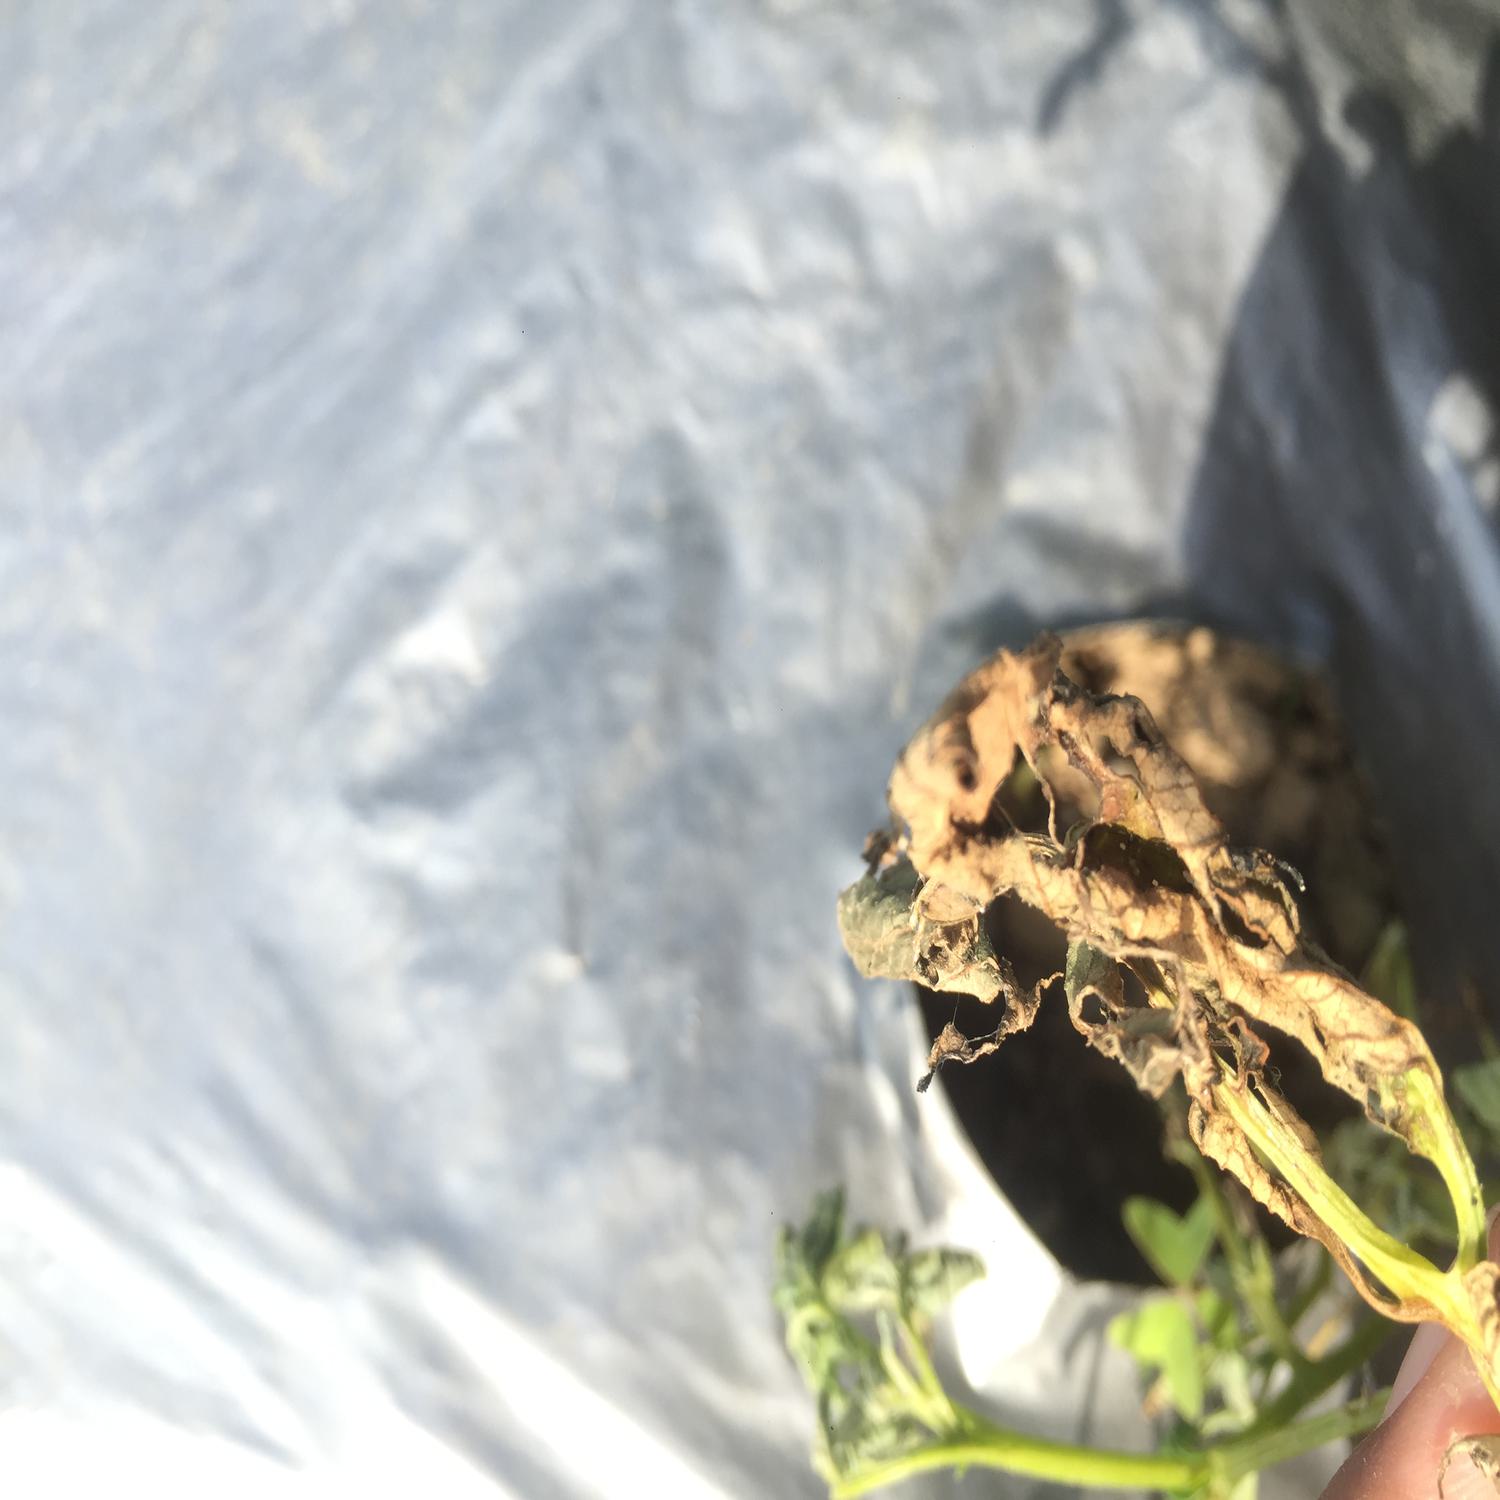
Etiqueta: Pudricion_Parda